Kosovo War

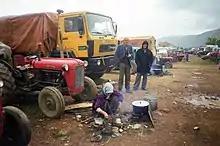
Kosovo Albanian refugees in 1999

At the start of May, a NATO aircraft attacked an Albanian refugee convoy, believing it was a Yugoslav military convoy, killing around fifty people. NATO admitted its mistake five days later, and the Yugoslavs accused NATO of deliberately attacking the refugees. A later report conducted by the International Criminal Tribunal for the former Yugoslavia (ICTY) opined that "civilians were not deliberately attacked in this incident", and that "neither the aircrew nor their commanders displayed the degree of recklessness in failing to take precautionary measures which would sustain criminal charges." On 7 May, NATO bombs hit the Chinese Embassy in Belgrade, killing three Chinese journalists and outraging Chinese public opinion. The United States and NATO later apologised for the bombing, saying that it occurred because of an outdated map provided by the CIA, although this was challenged by a joint report from "The Observer" (UK) and "Politiken" (Denmark) newspapers, which claimed that NATO intentionally bombed the embassy because it was being used as a relay station for Yugoslav army radio signals. The report by the newspaper contradicts findings in the same report by the ICTY which stated that the root of the failures in target location "appears to stem from the land navigation techniques employed by an intelligence officer." In another incident at the Dubrava prison in Kosovo in May 1999, the Yugoslav government attributed as many as 95 civilian deaths to NATO bombing of the facility after NATO cited Serbian and Yugoslav military activity in the area; a Human Rights Watch report later concluded that at least nineteen ethnic Albanian prisoners had been killed by the bombing, but that an uncertain number – probably more than 70 – were killed by Serbian Government forces in the days immediately following the bombing.